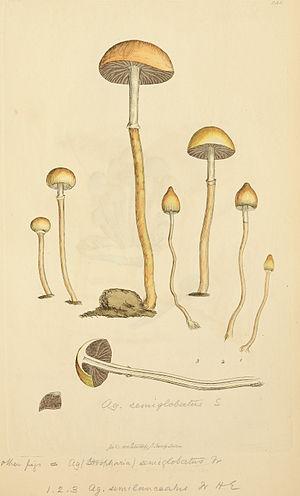
Psilocybe semilanceata, psilocybe lancéolé ou psilocybe fer de lance, est une espèce de champignons qui contient des substances psychoactives qui sont la psilocybine et la baeocystine. Il est qualifié comme un champignon hallucinogène ou champignon psychédélique. Il est à la fois un des champignons à psilocybine les plus présents dans la nature, et un des plus puissants.